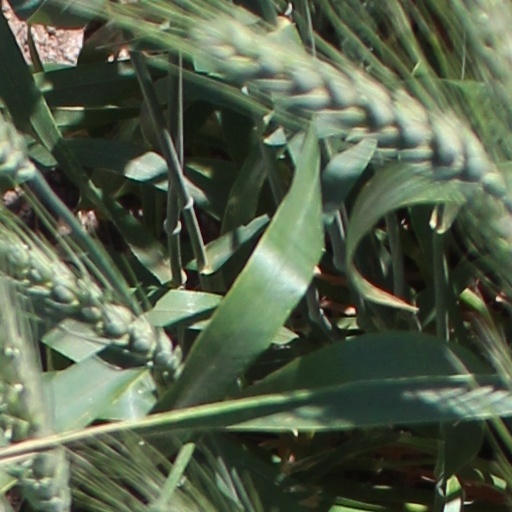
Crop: wheat